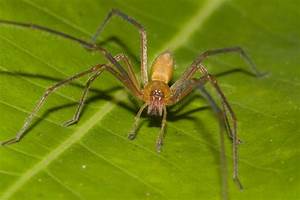
Label: spider